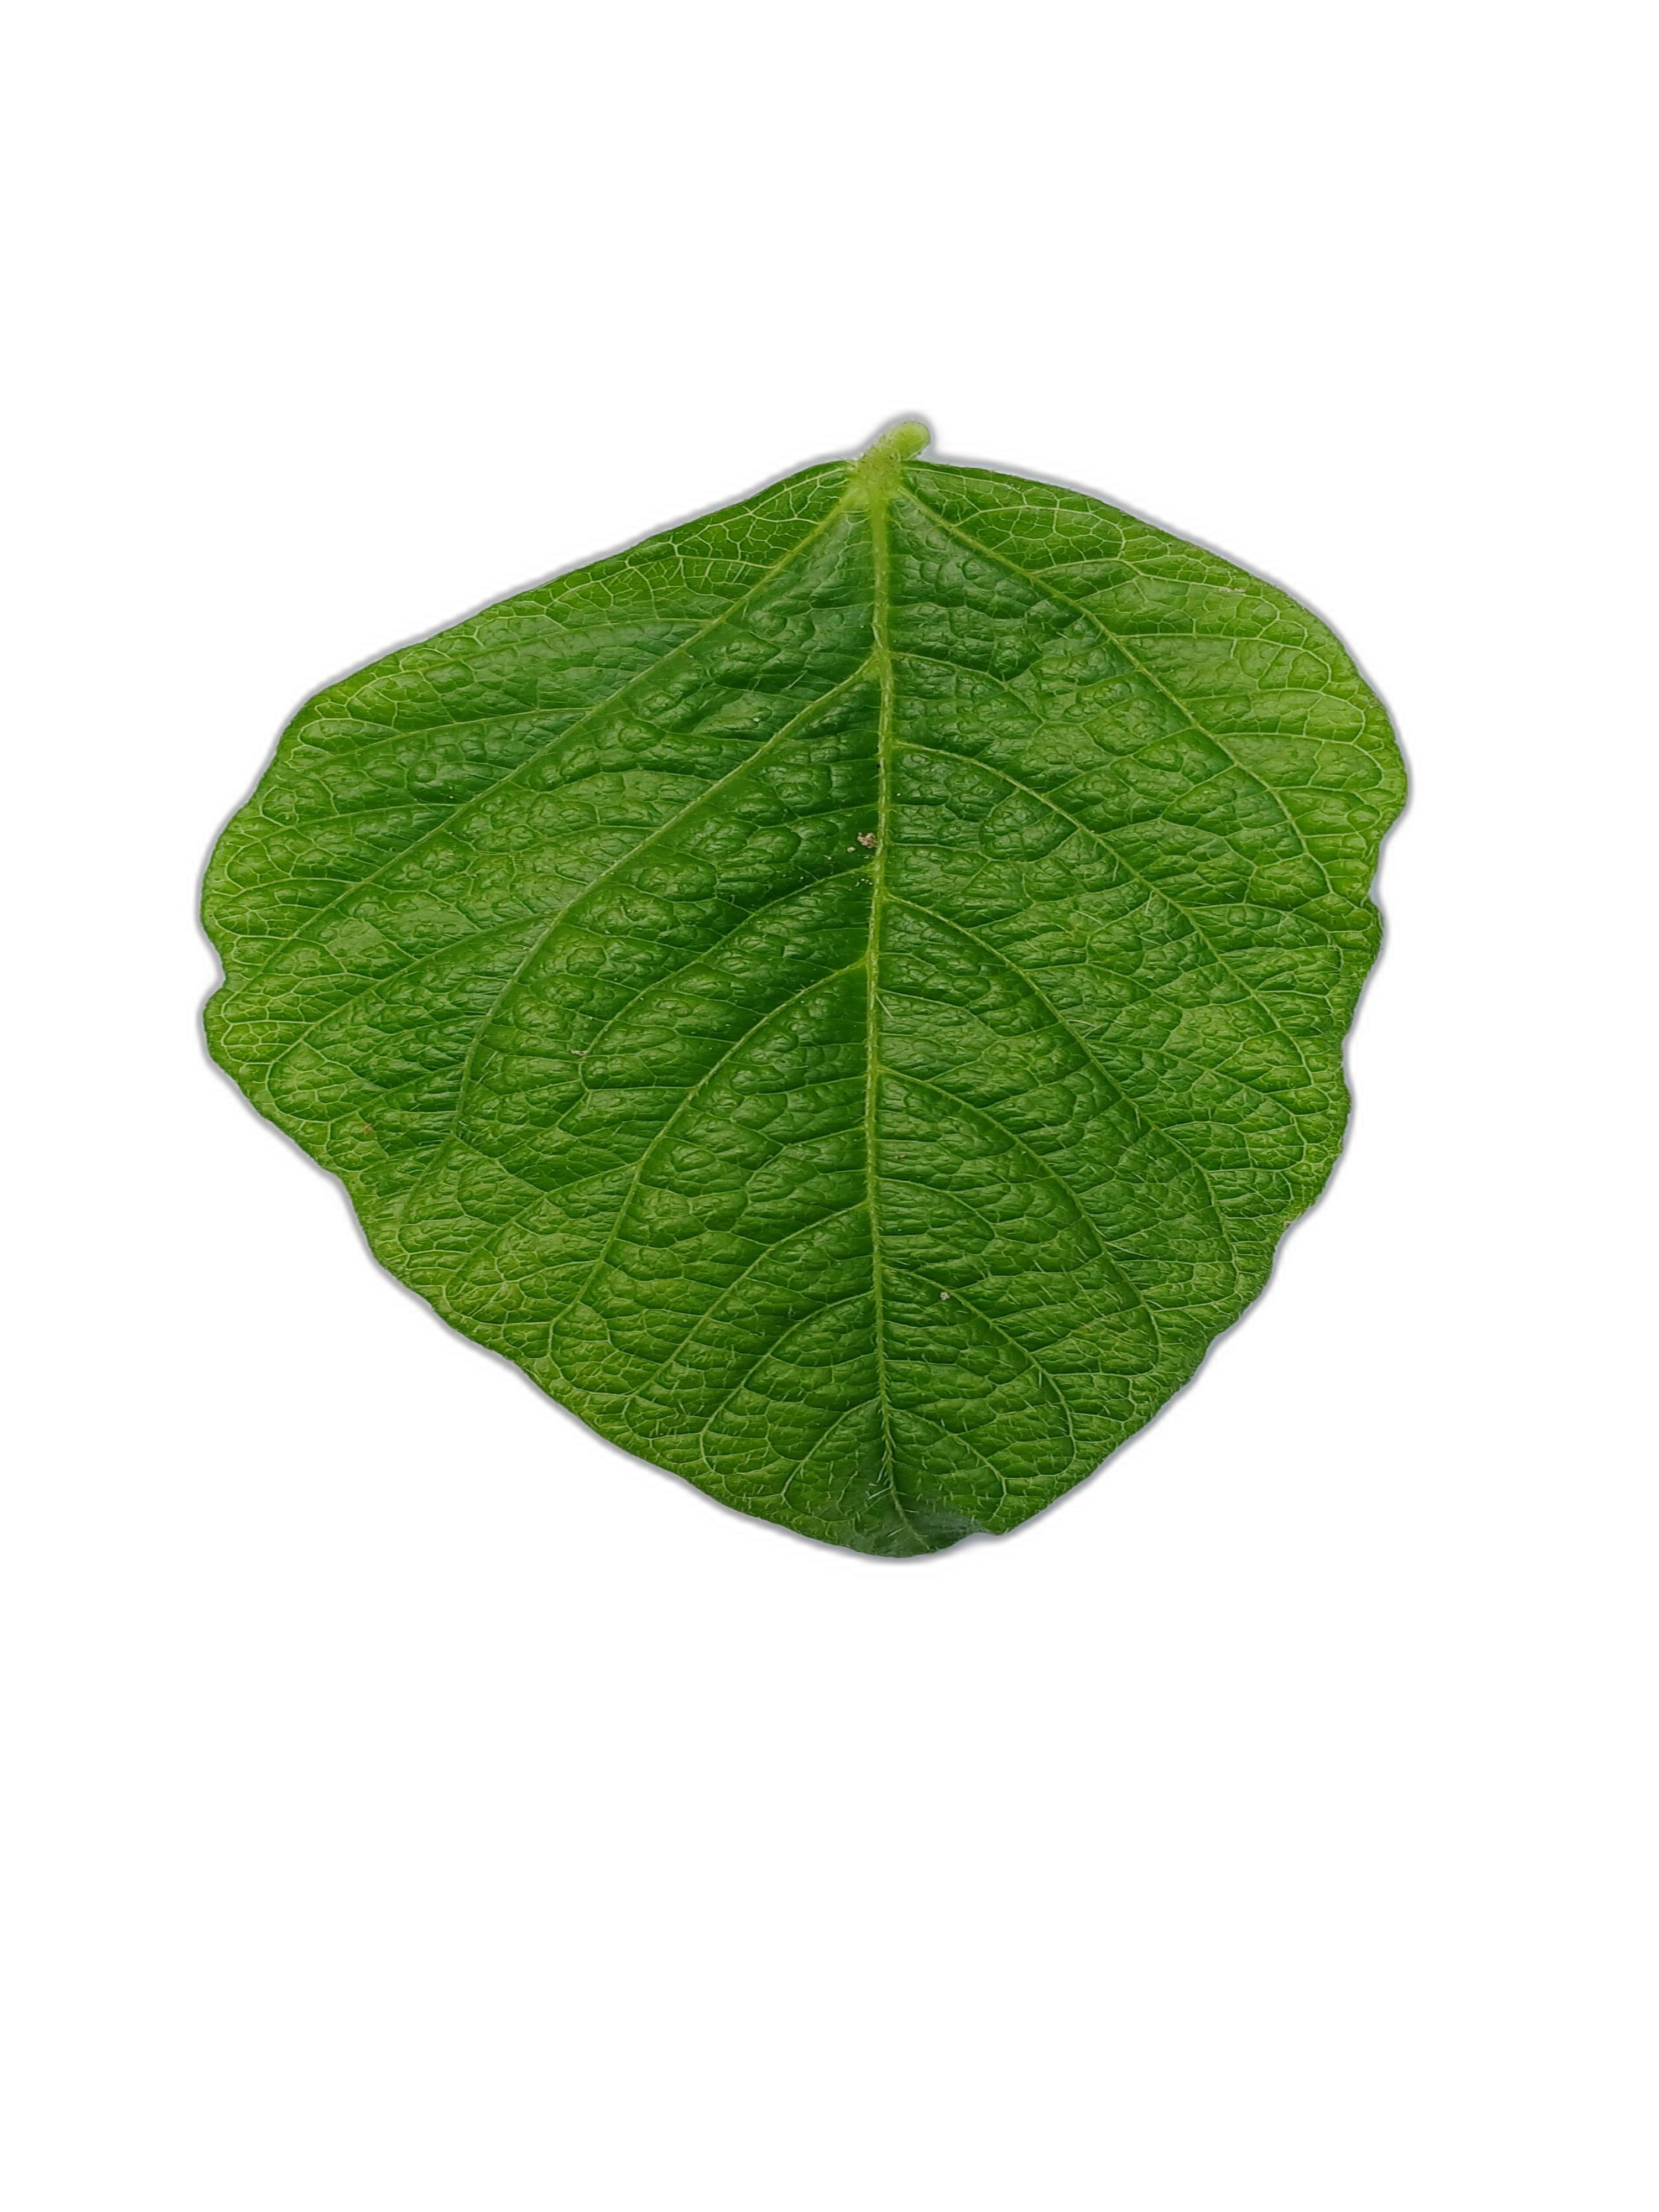
Label: Leaf Crinkle